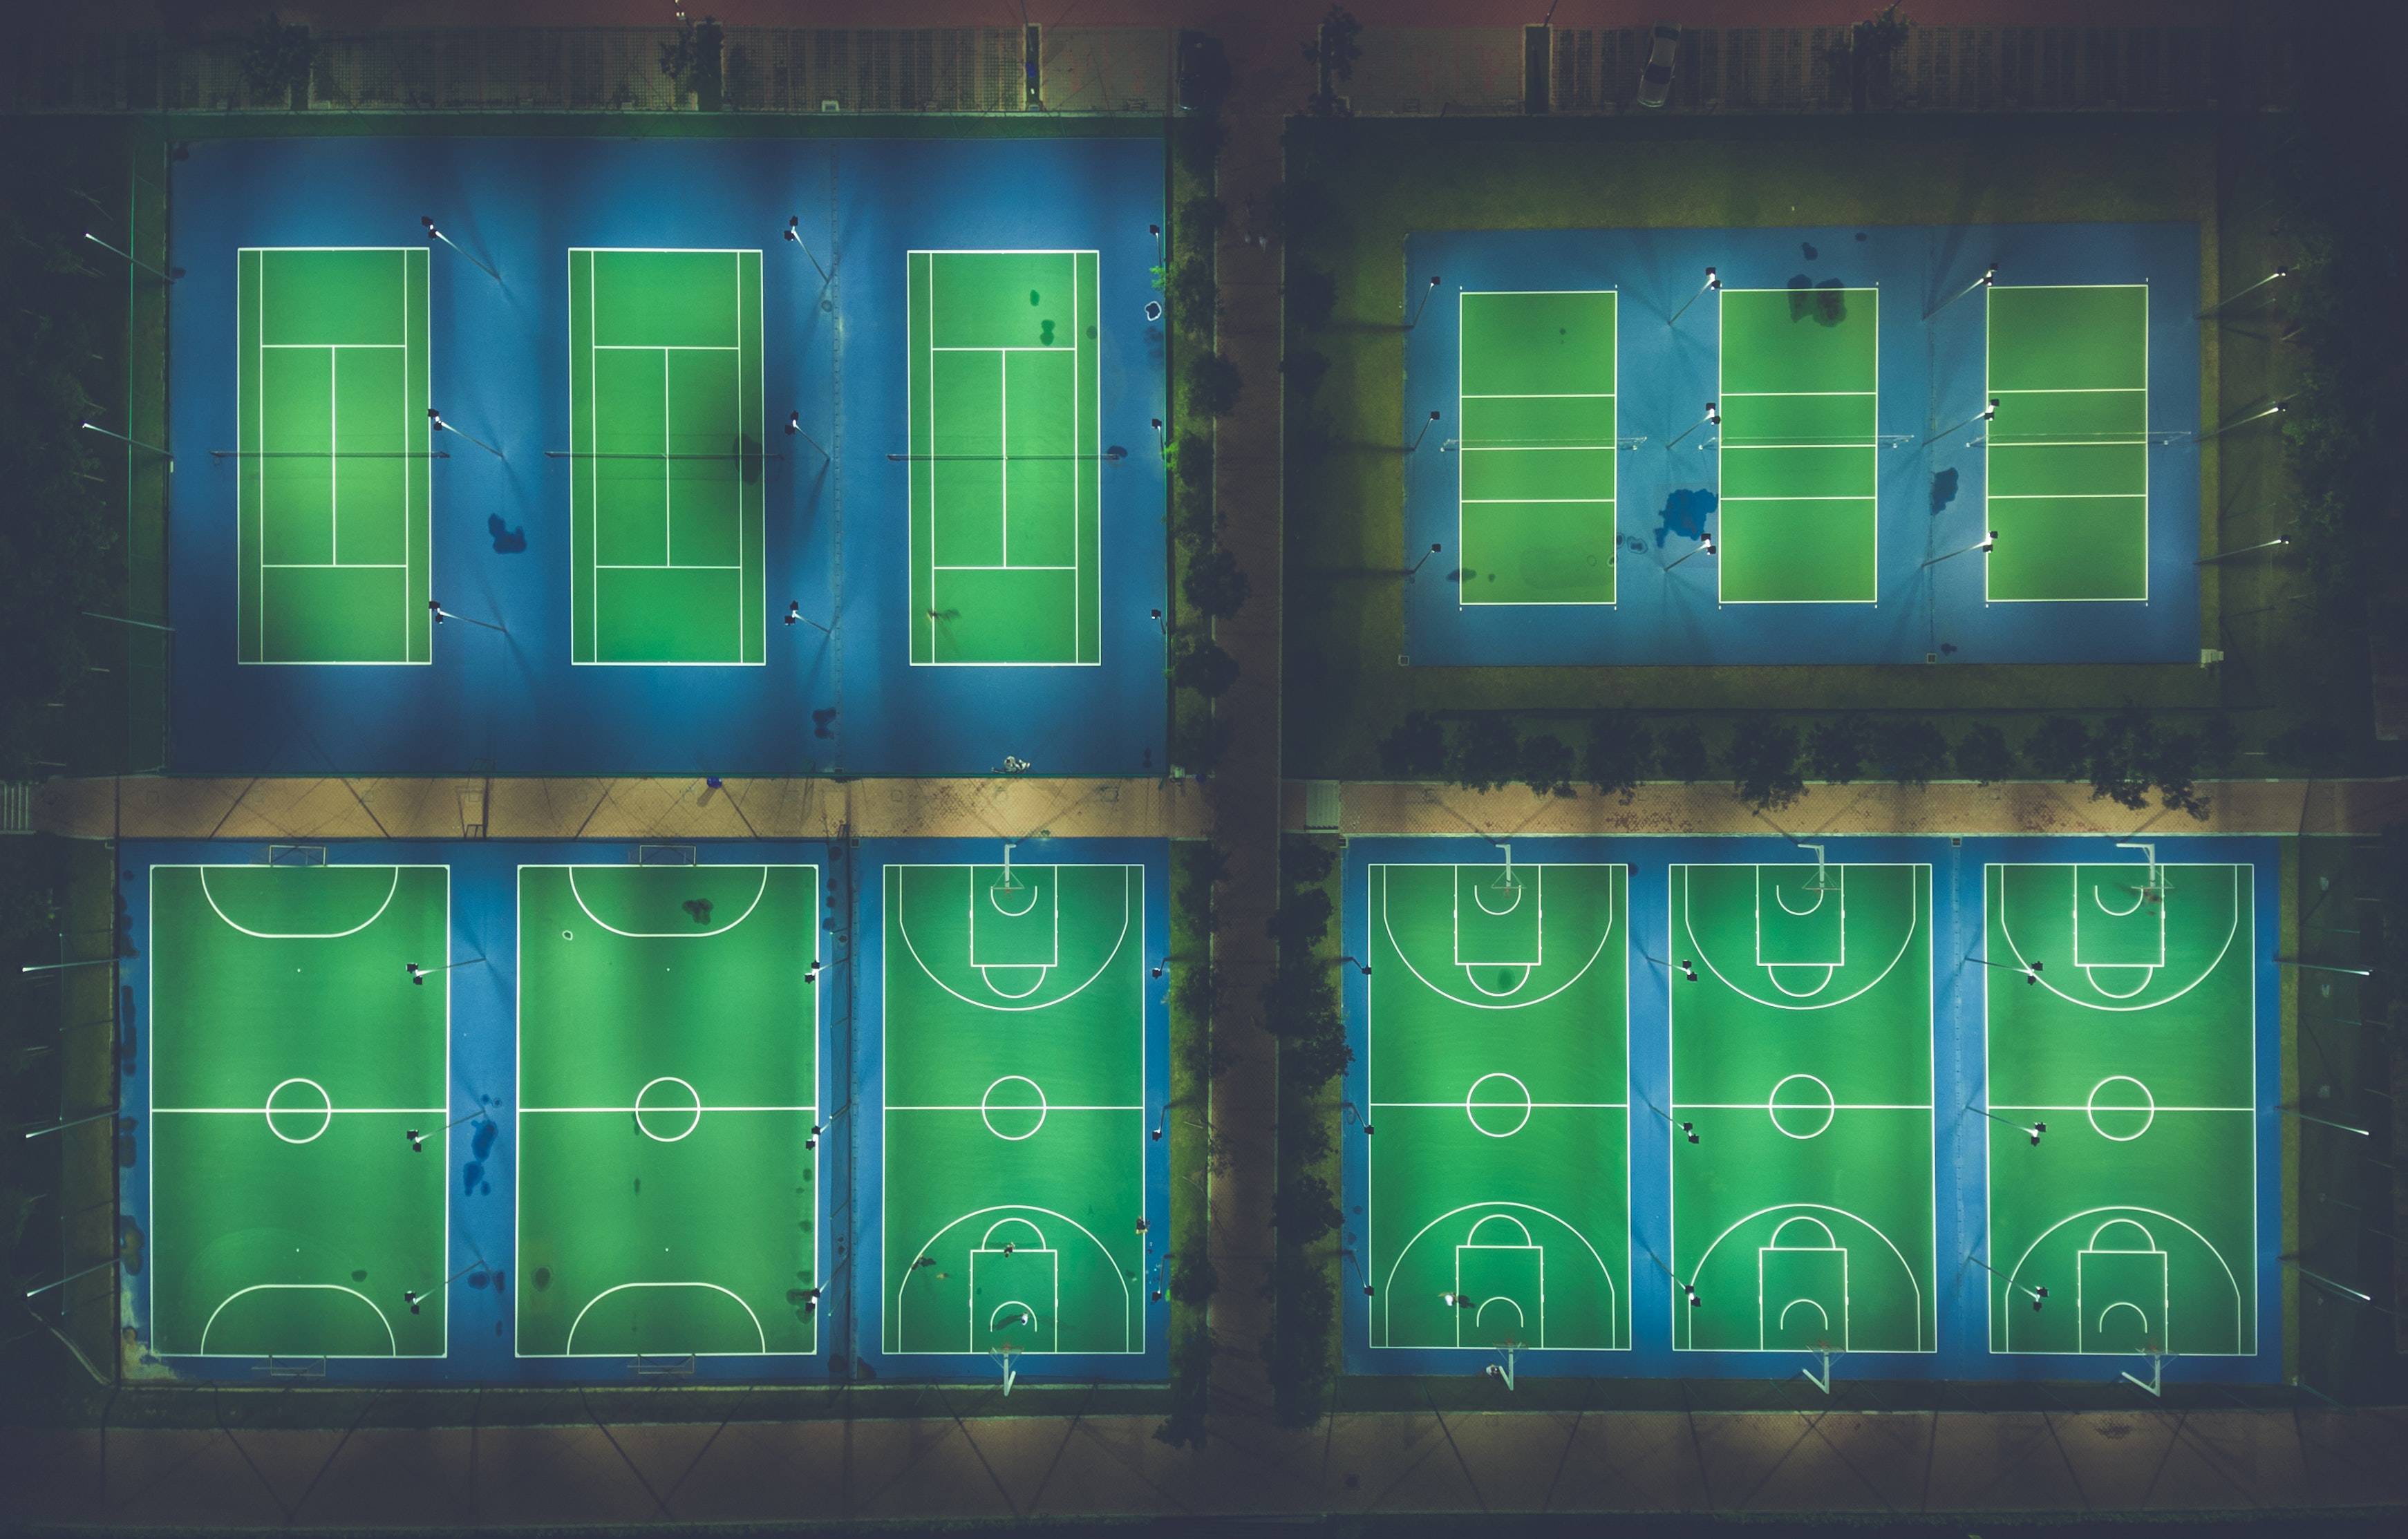
green, number, door, scoreboard, rectangle, display device